Igor Albin

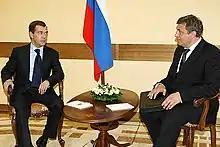
President of Russia Dmitry Medvedev and Igor Slyunyayev

Igor Nikolayevich Albin (until 2014 Igor Slyunyayev, born 4 October 1966) is a Russian politician, former Vice Governor of Saint Petersburg (2014–2018).